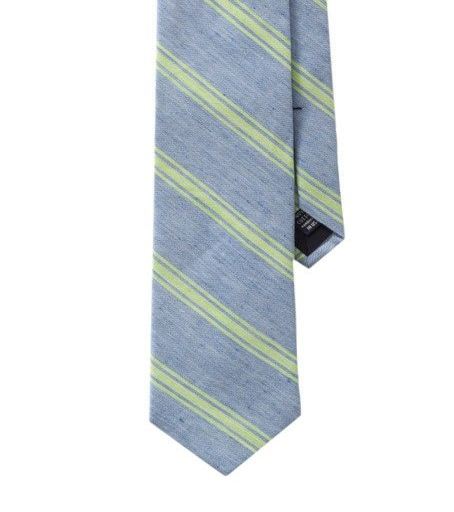
person can always use another tie .